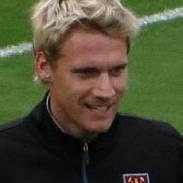
Age: 29